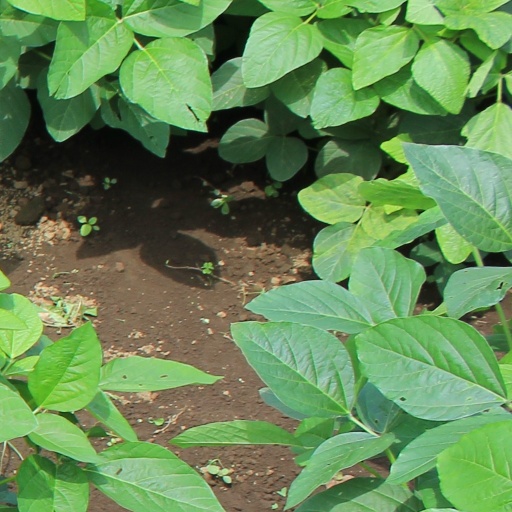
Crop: soybean